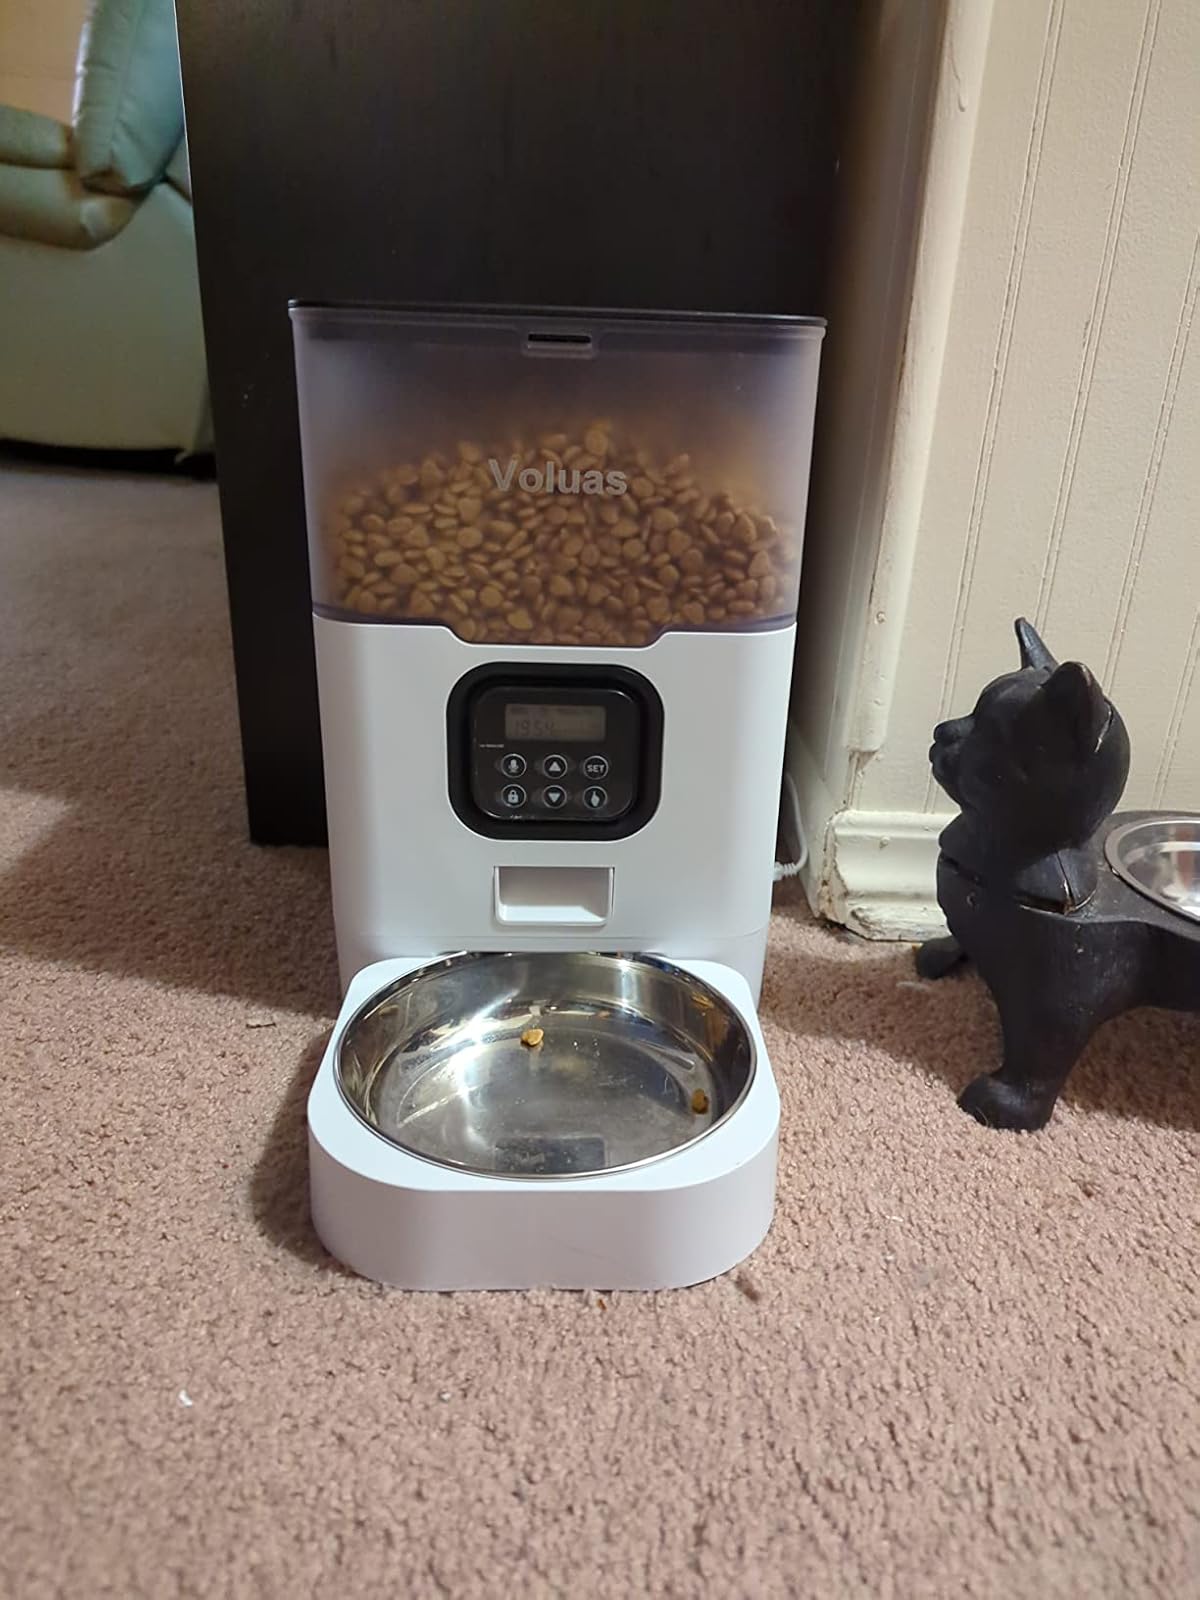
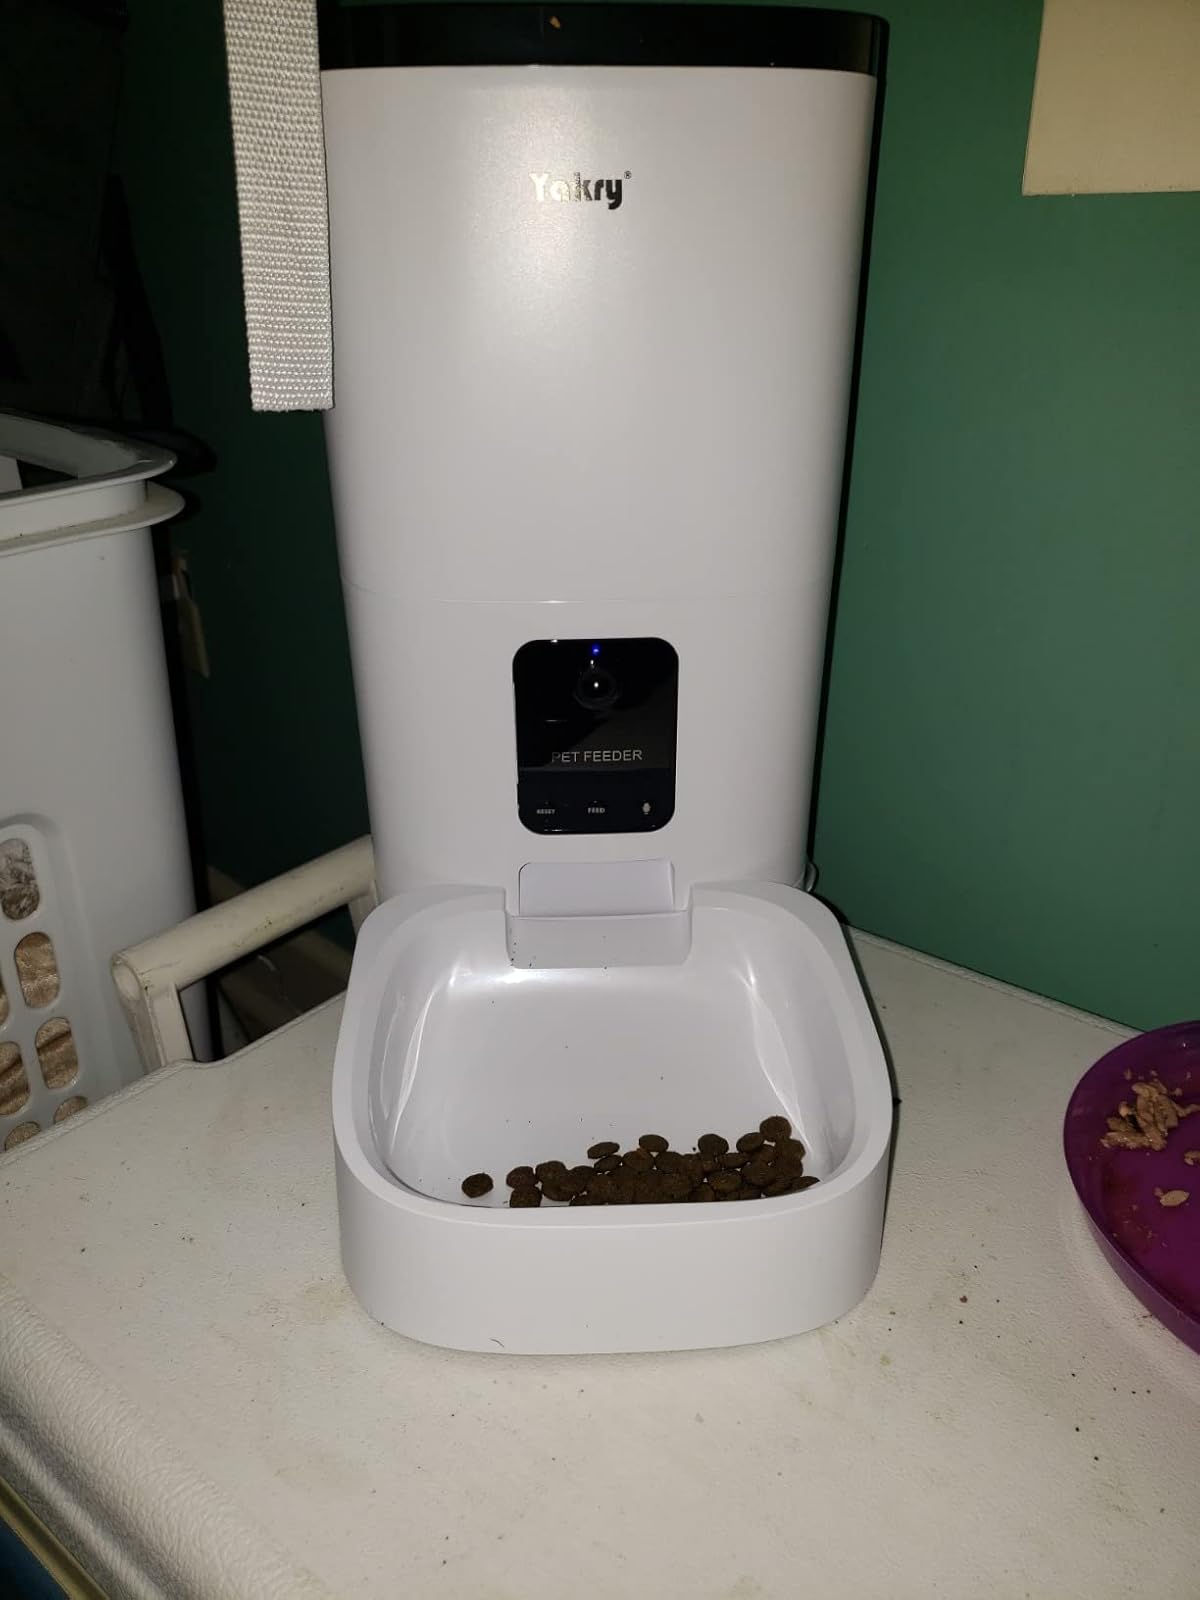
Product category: items_feeder
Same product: no